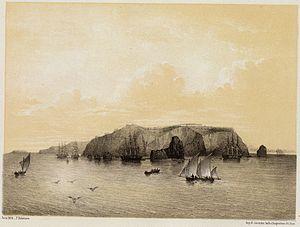
Des années 1820 aux années 1860, les îles Chincha, au Pérou, furent exploitées pour leur guano, engrais de première qualité à l'époque. Ces amas d'excréments d'oiseaux marins ont été utilisé en tant qu’engrais très efficace, en vertu de sa grande concentration en composés azotés.